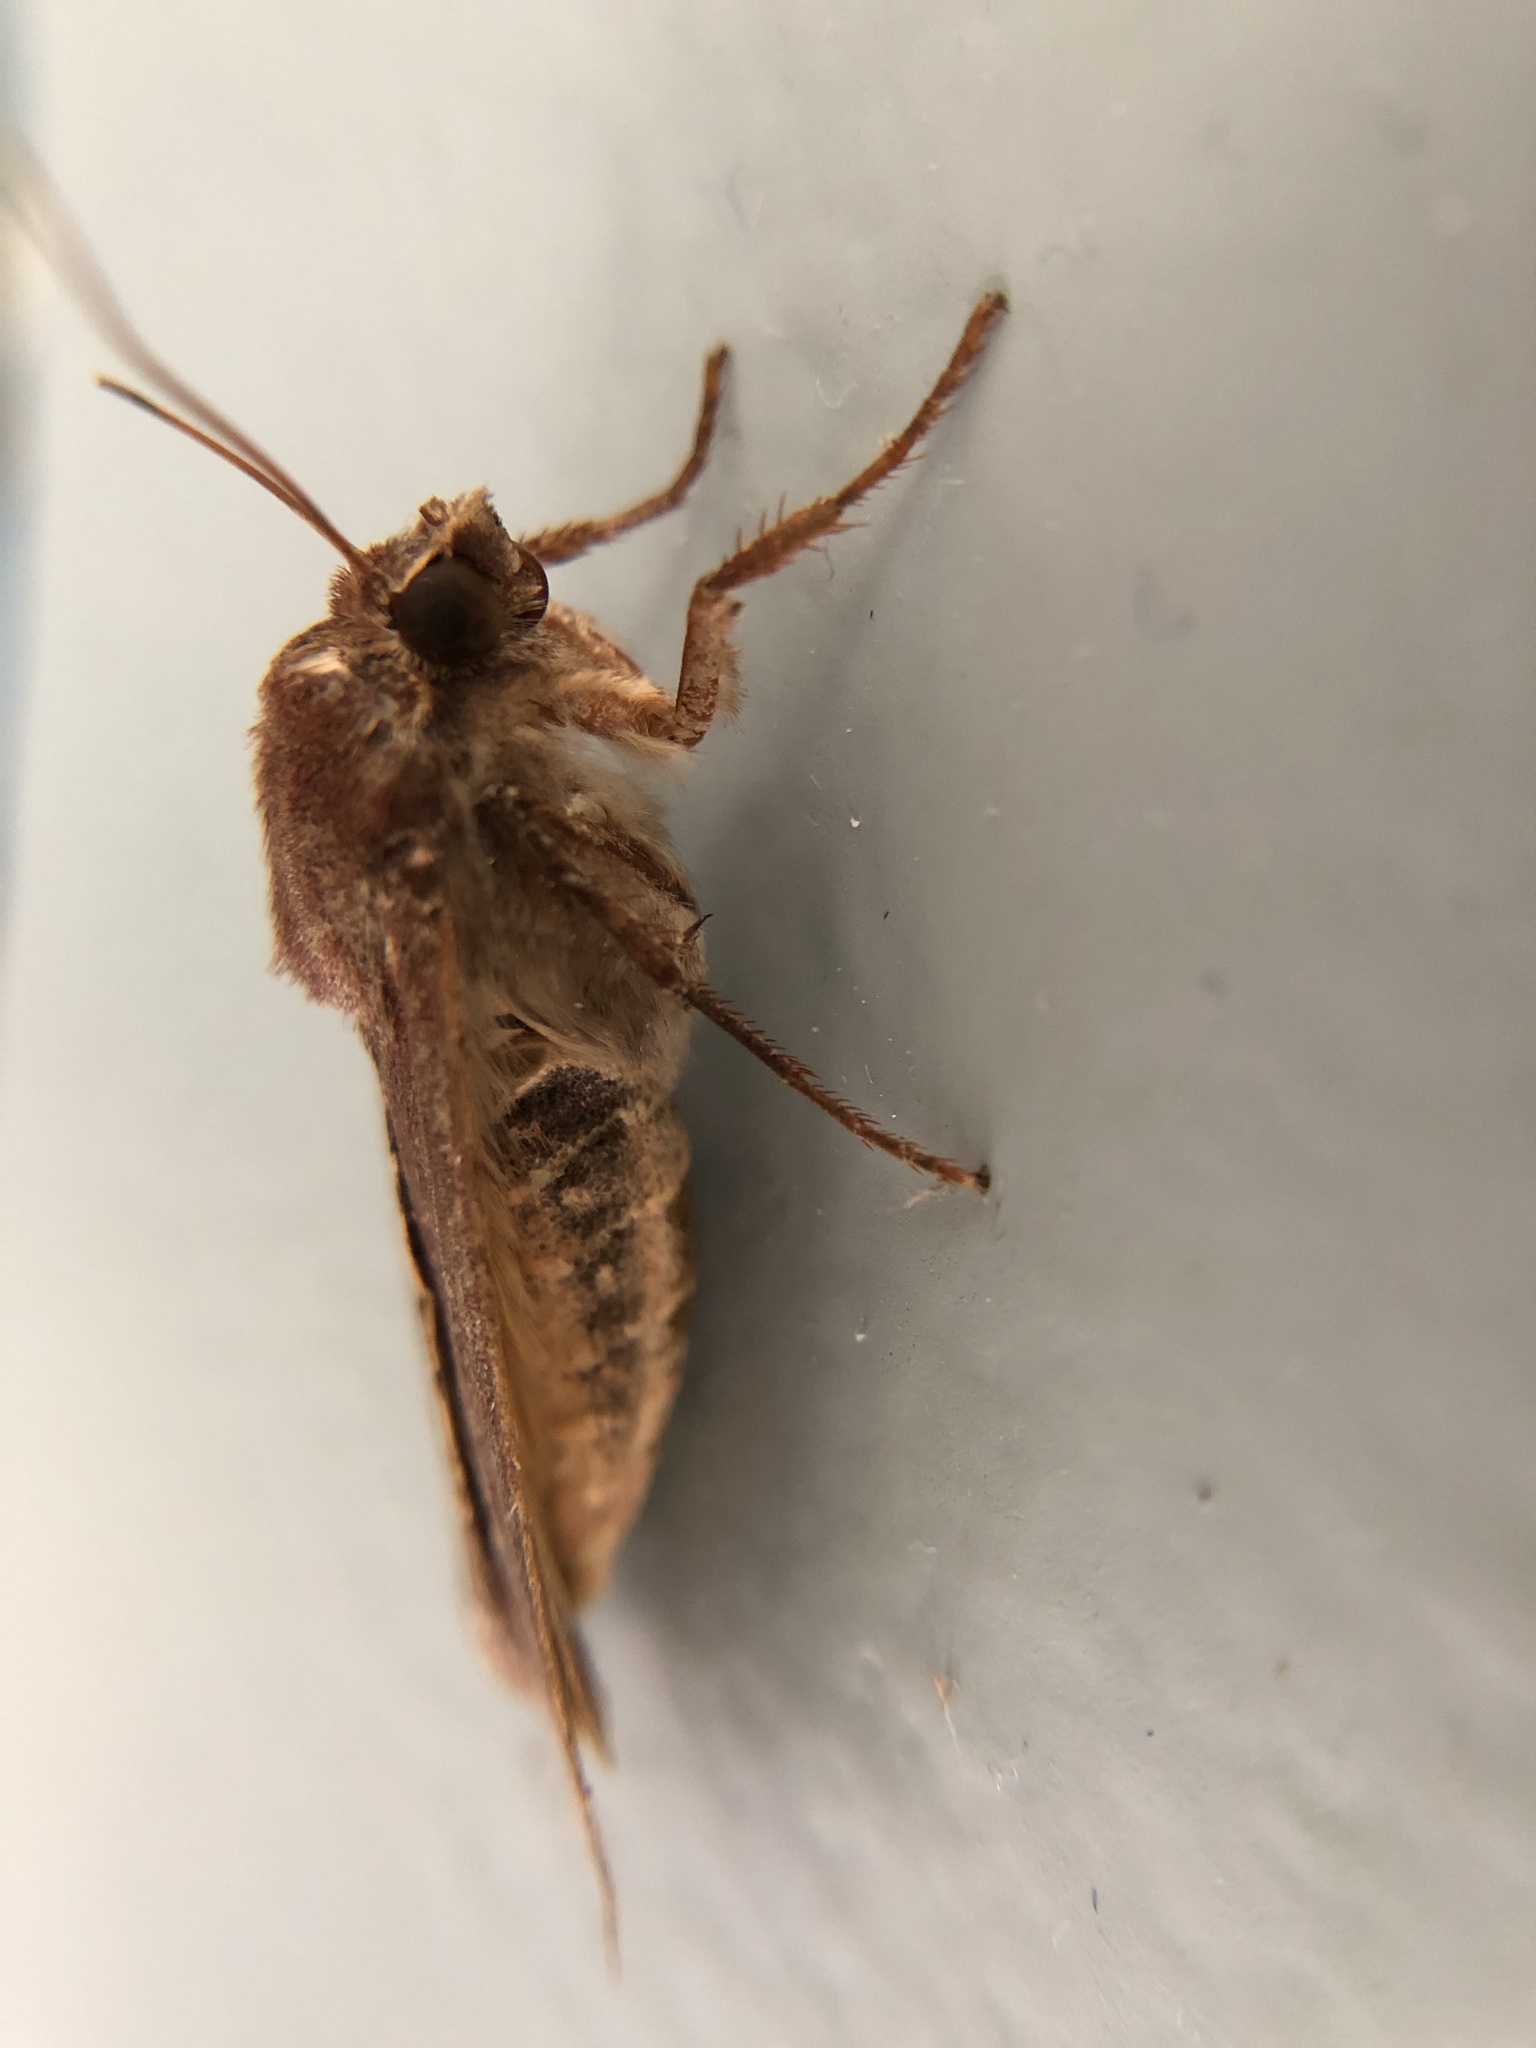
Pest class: cutworms